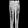
Label: Trouser